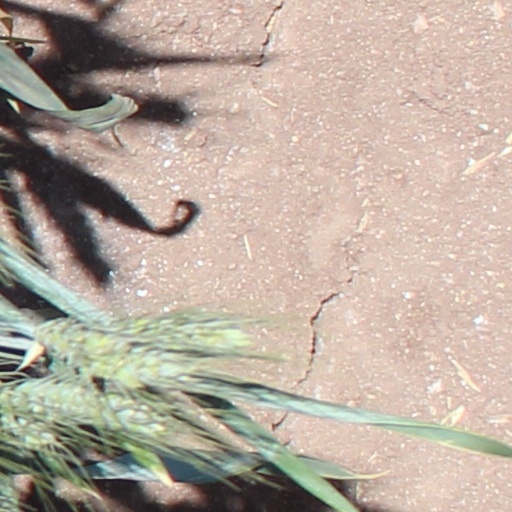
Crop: wheat